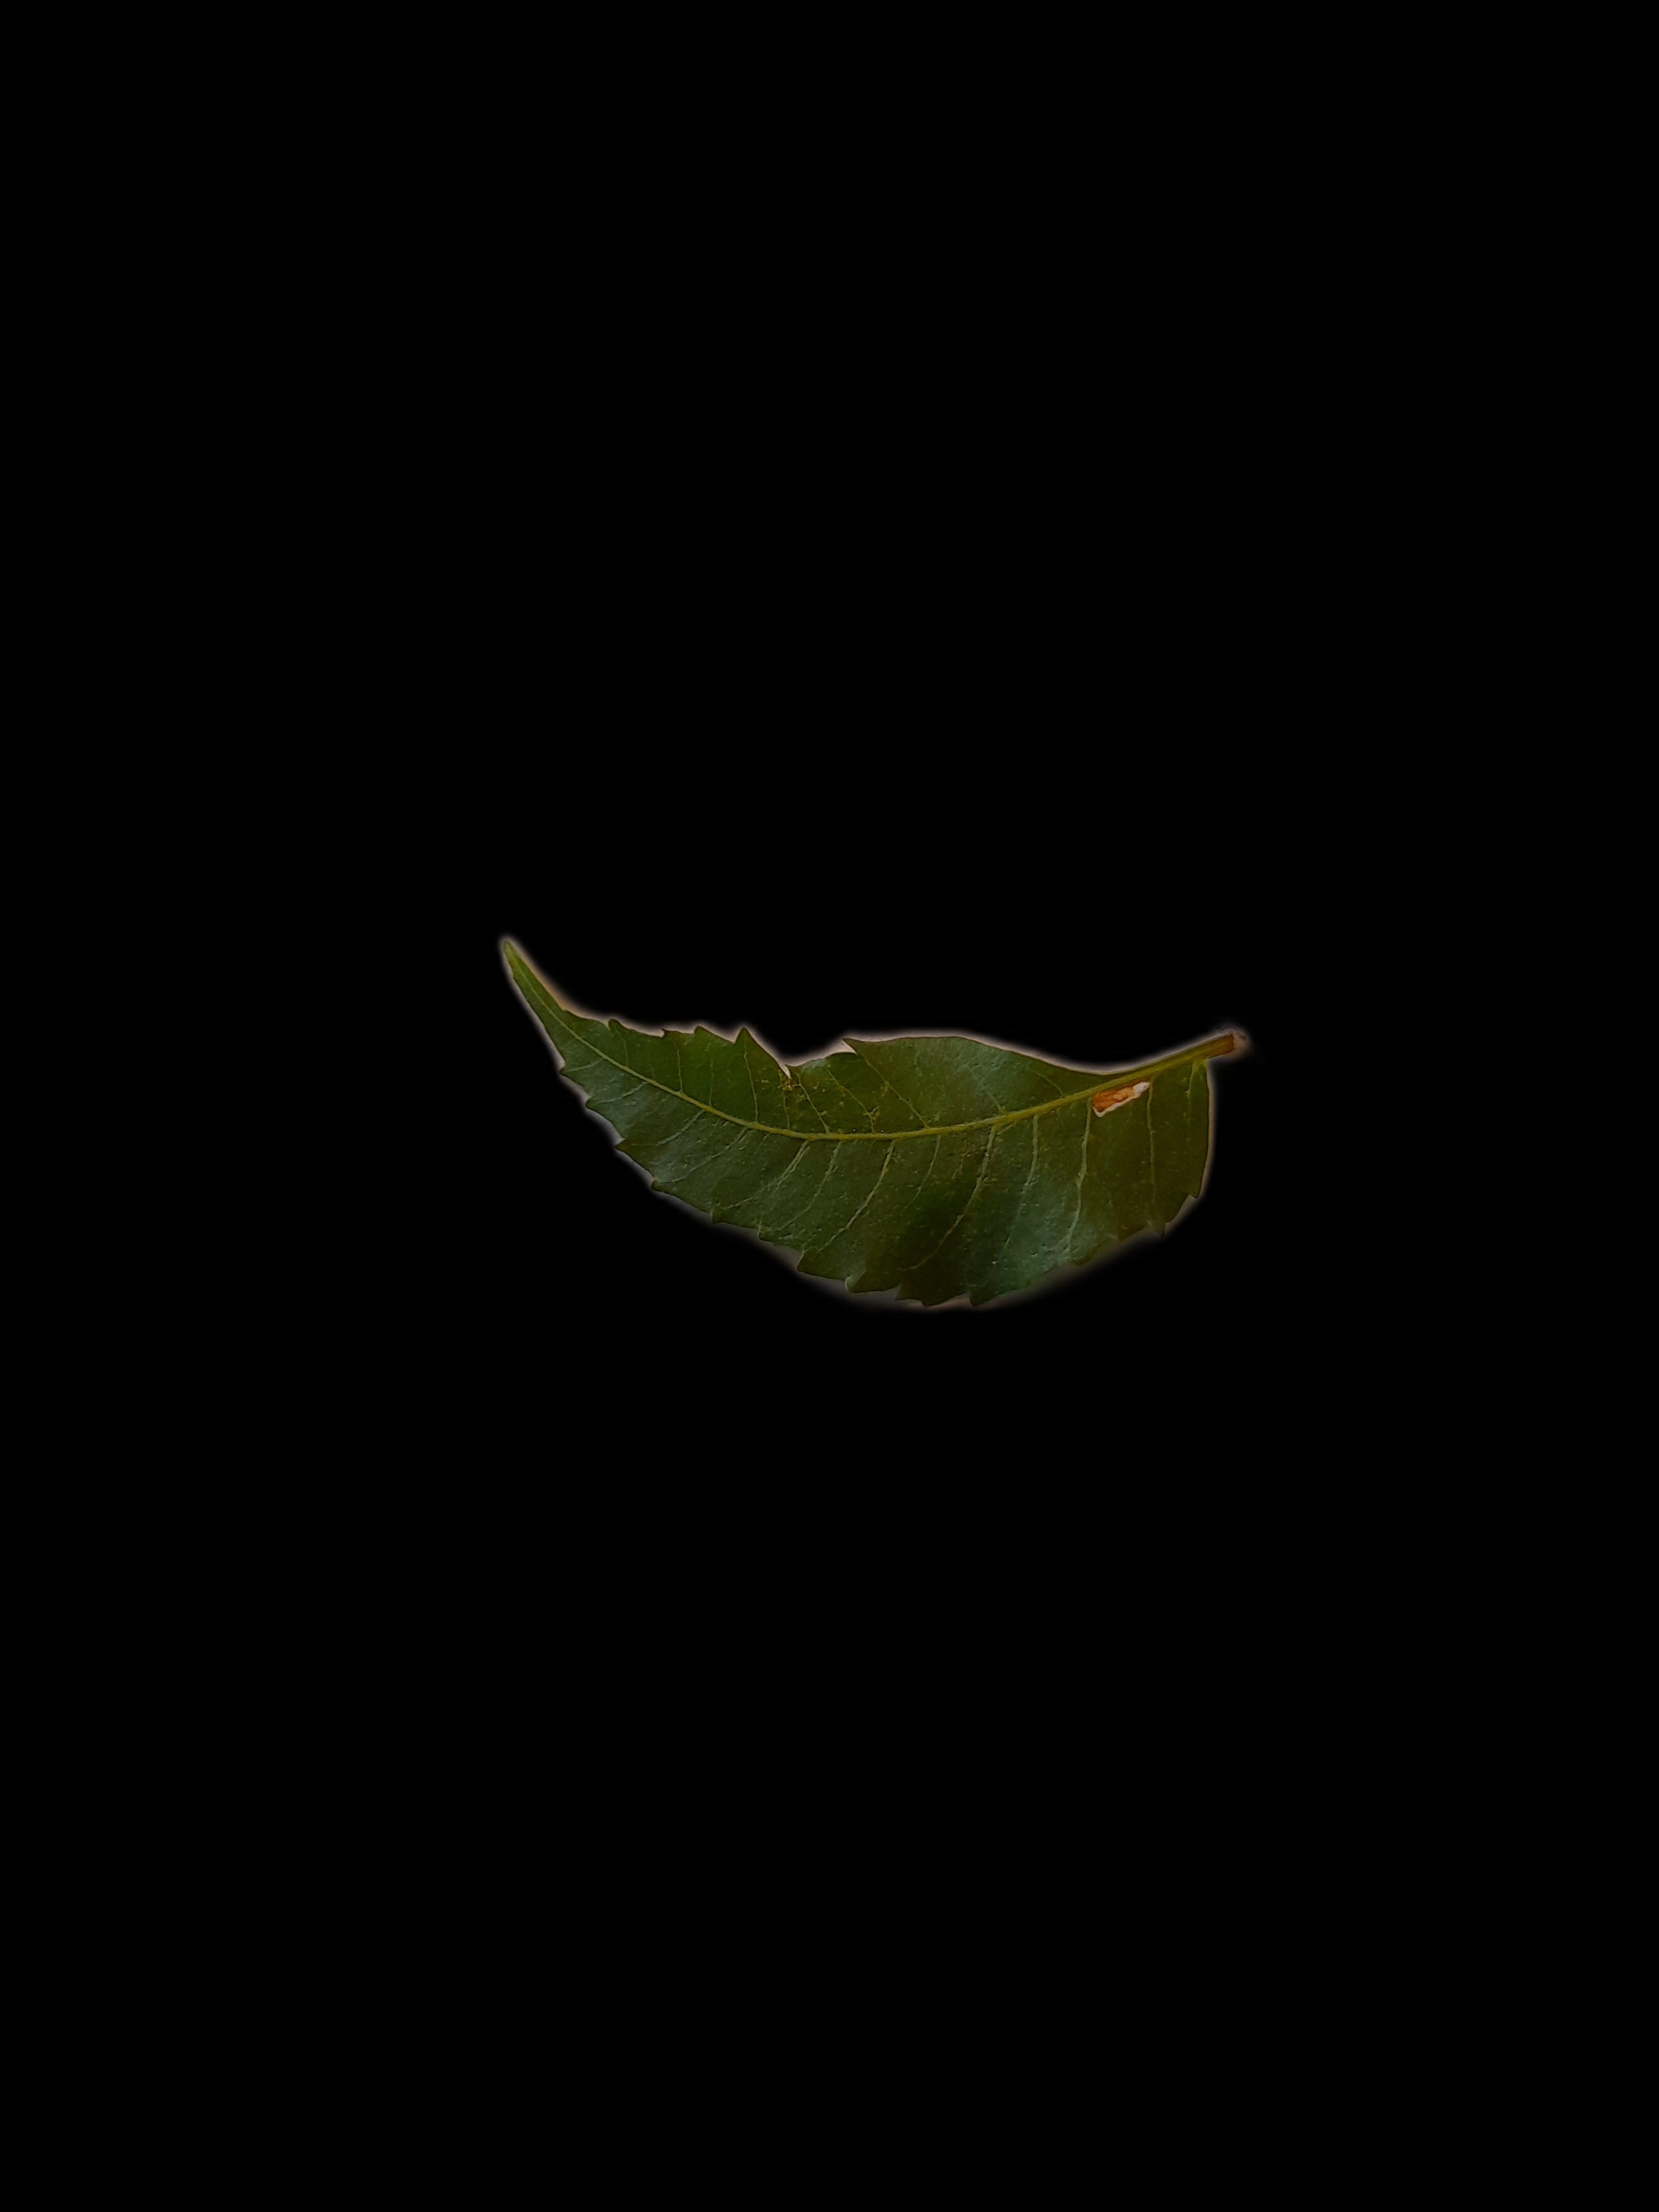
Plant: Neem